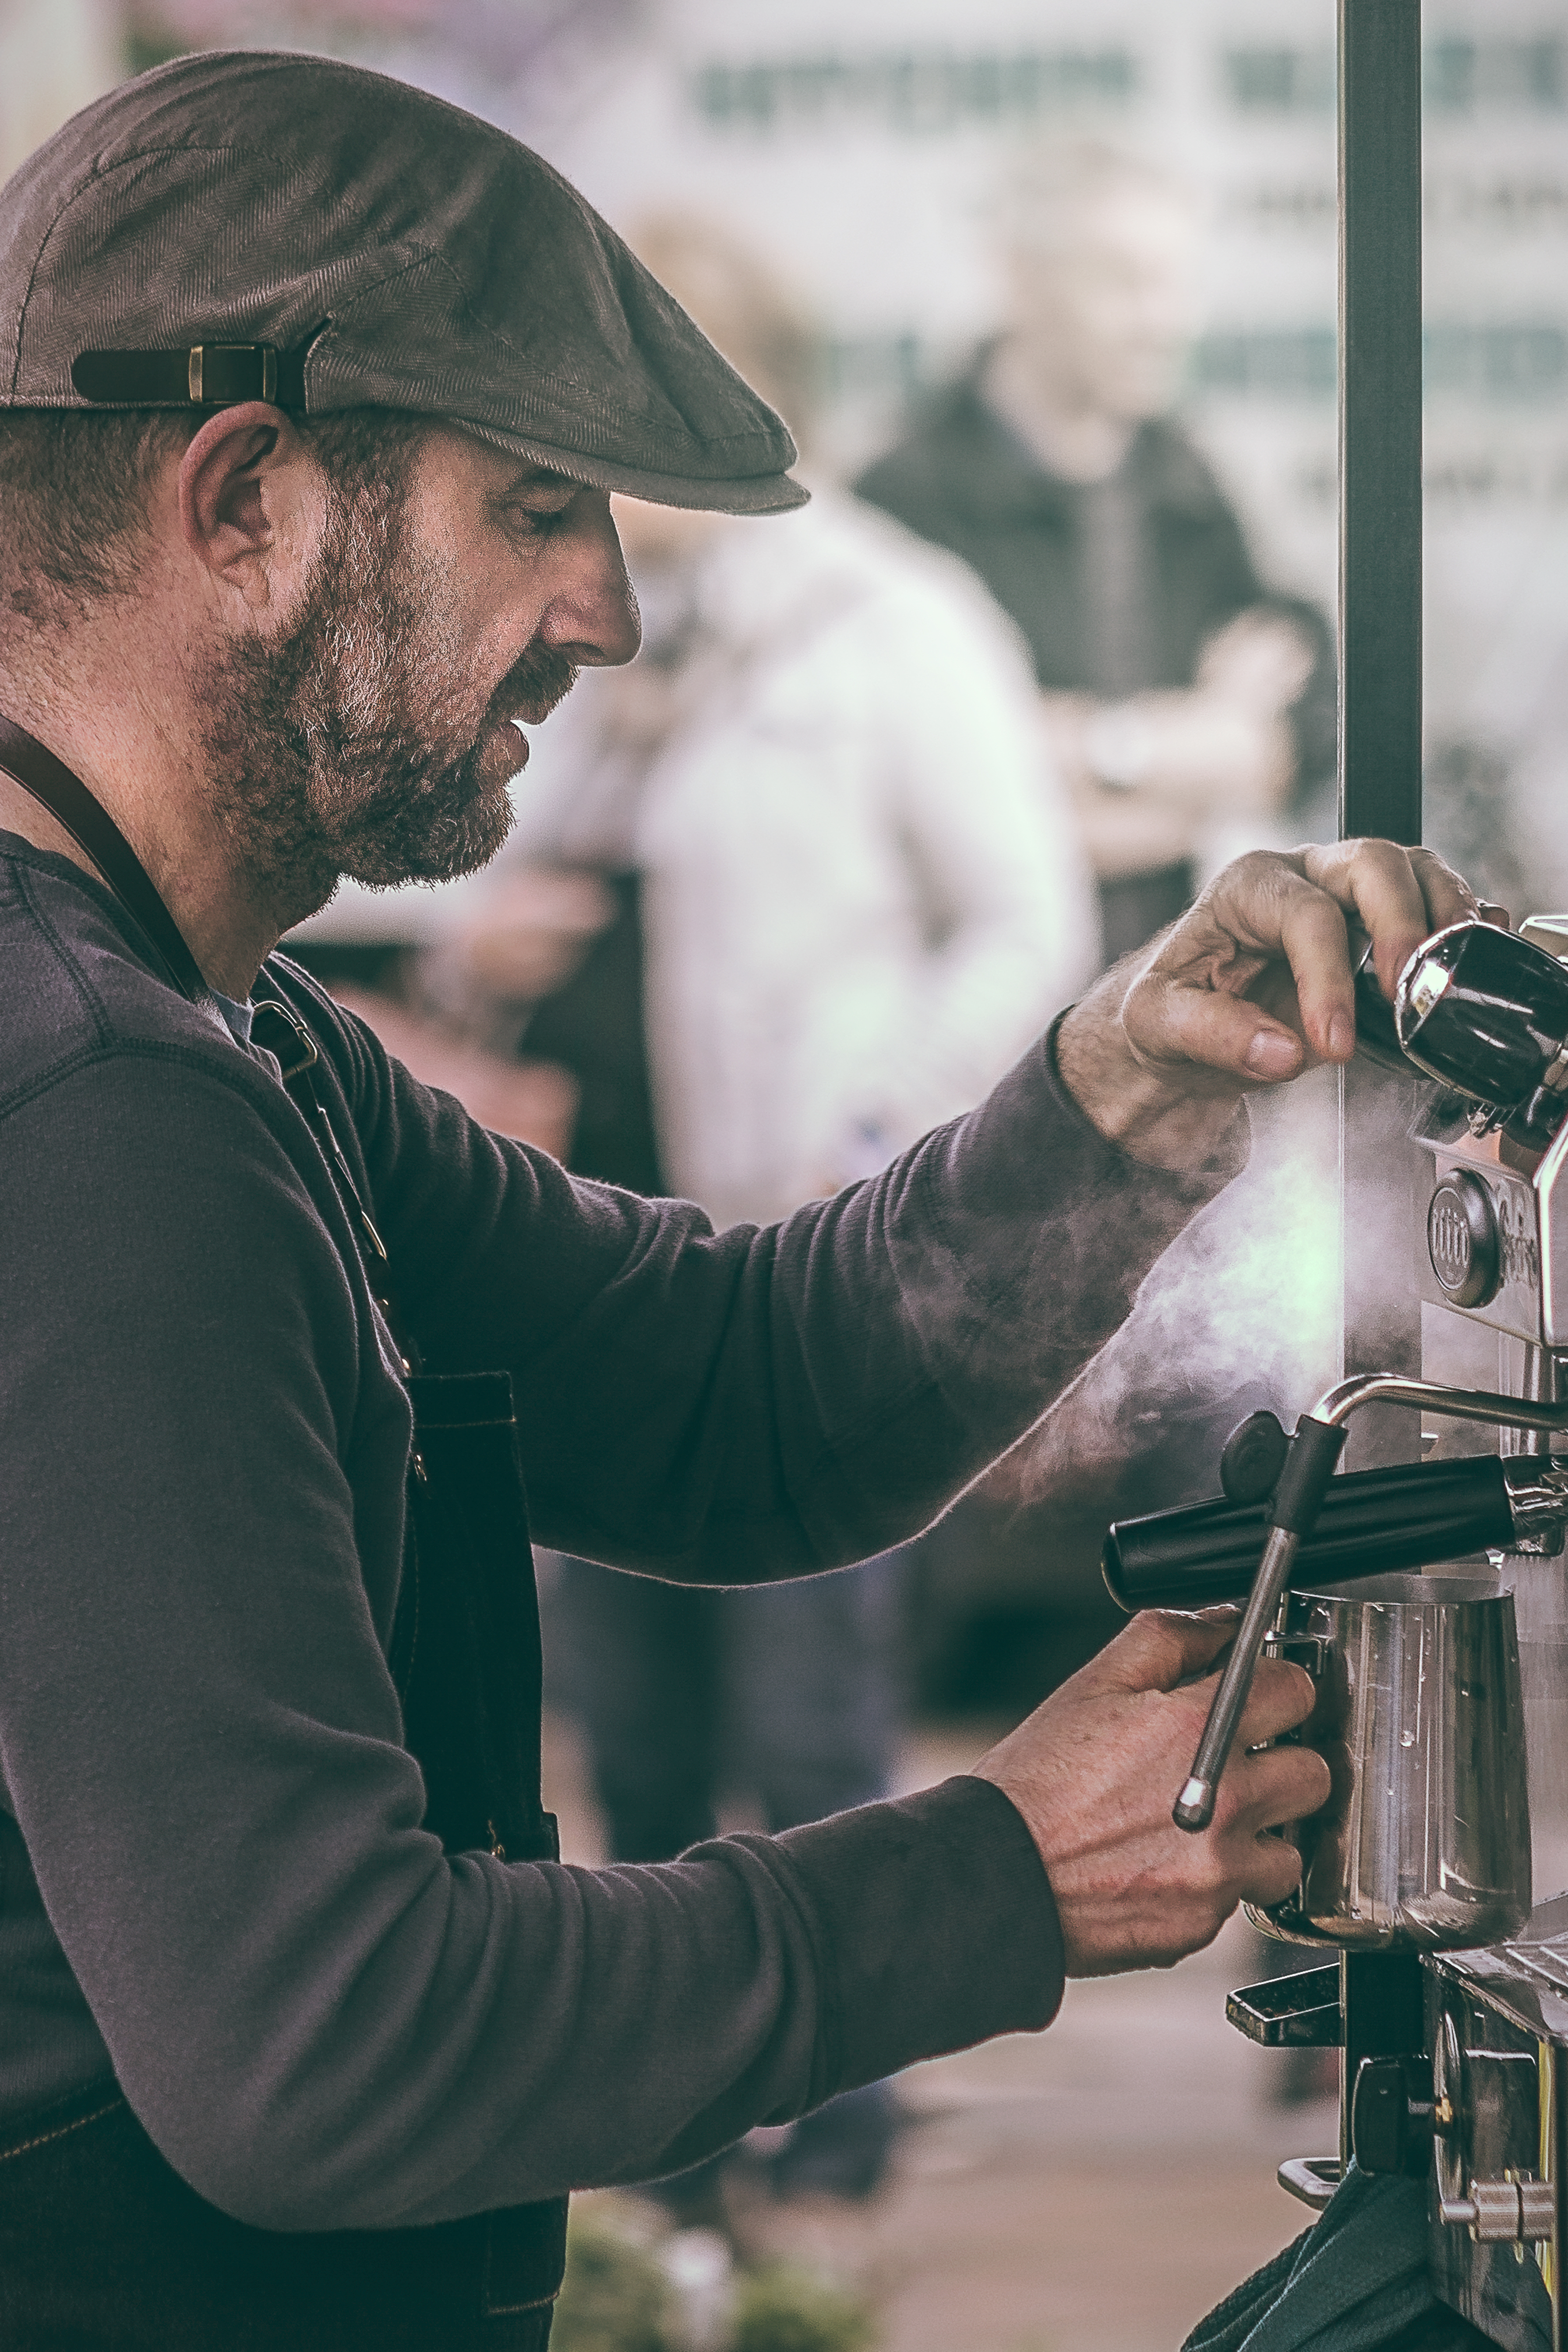
man, person, music, portrait, musician, profession, photograph